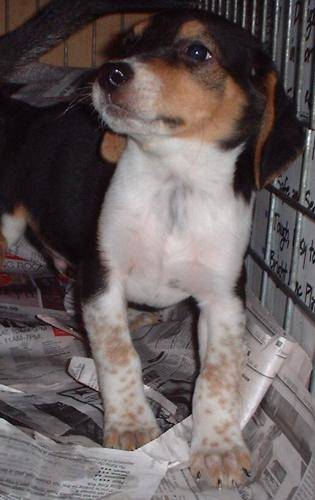
Label: dog